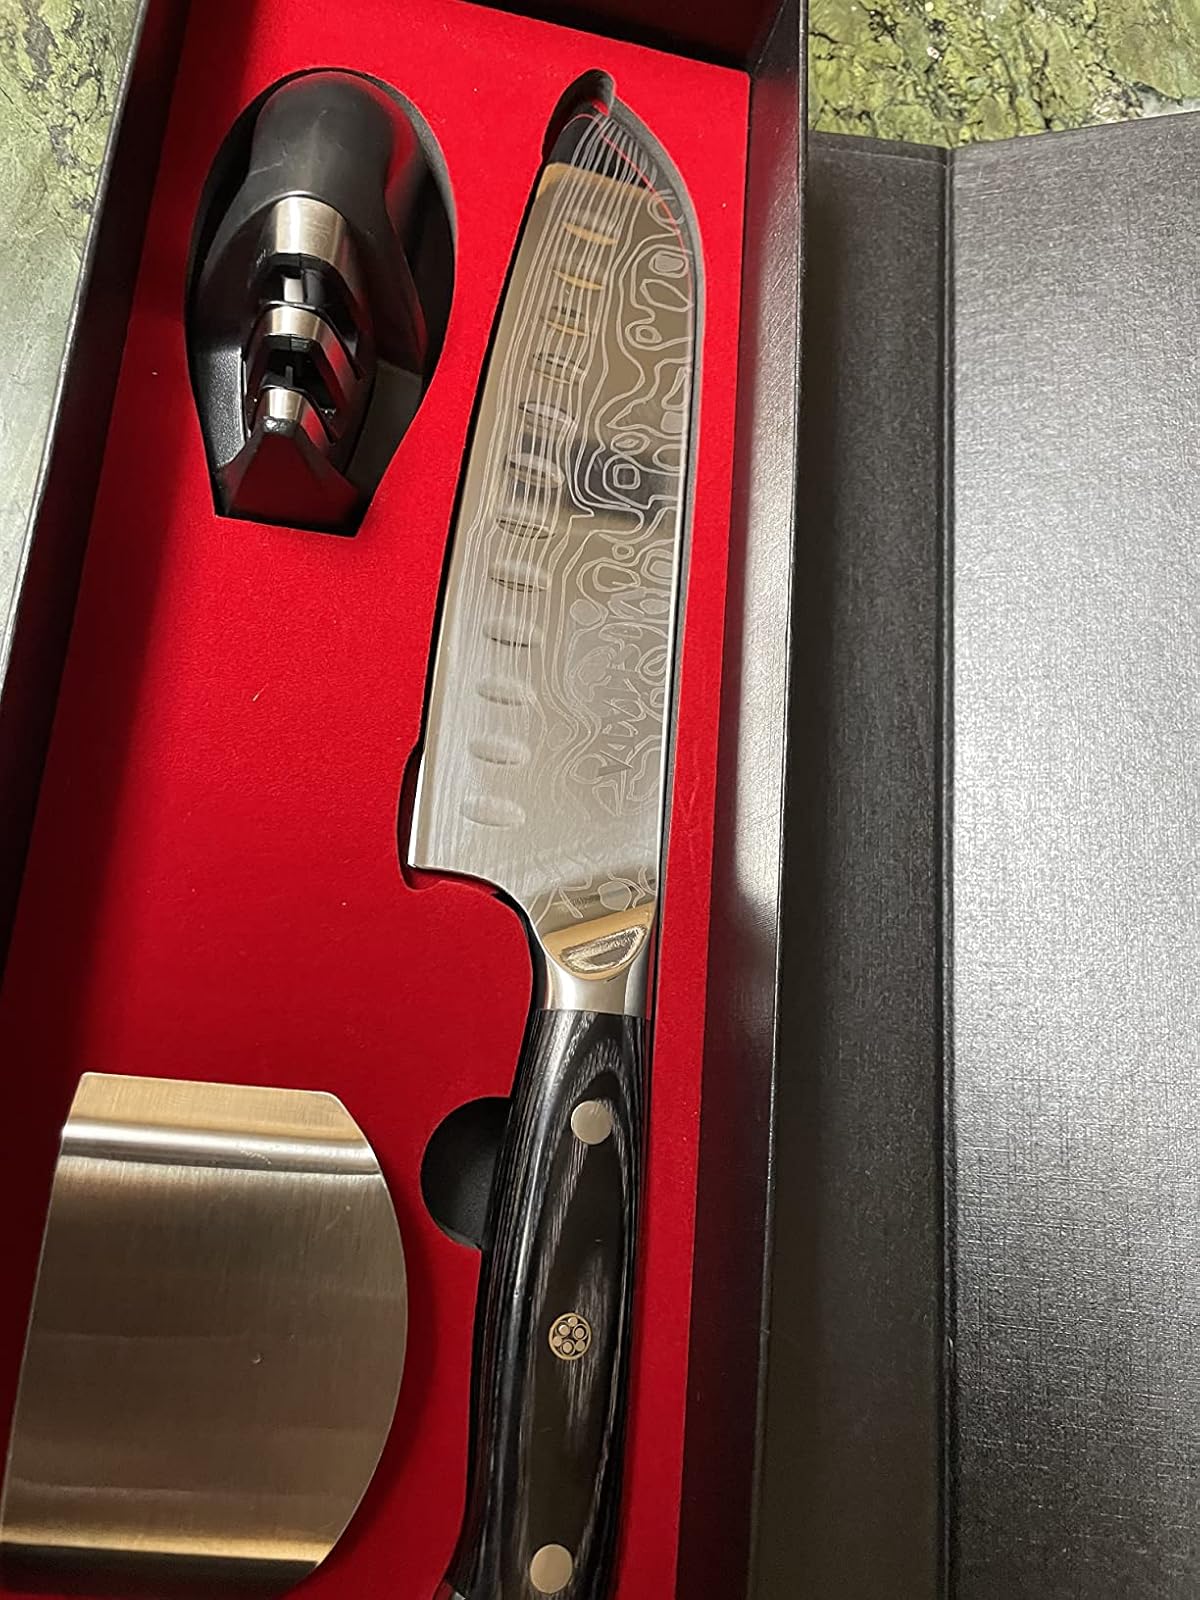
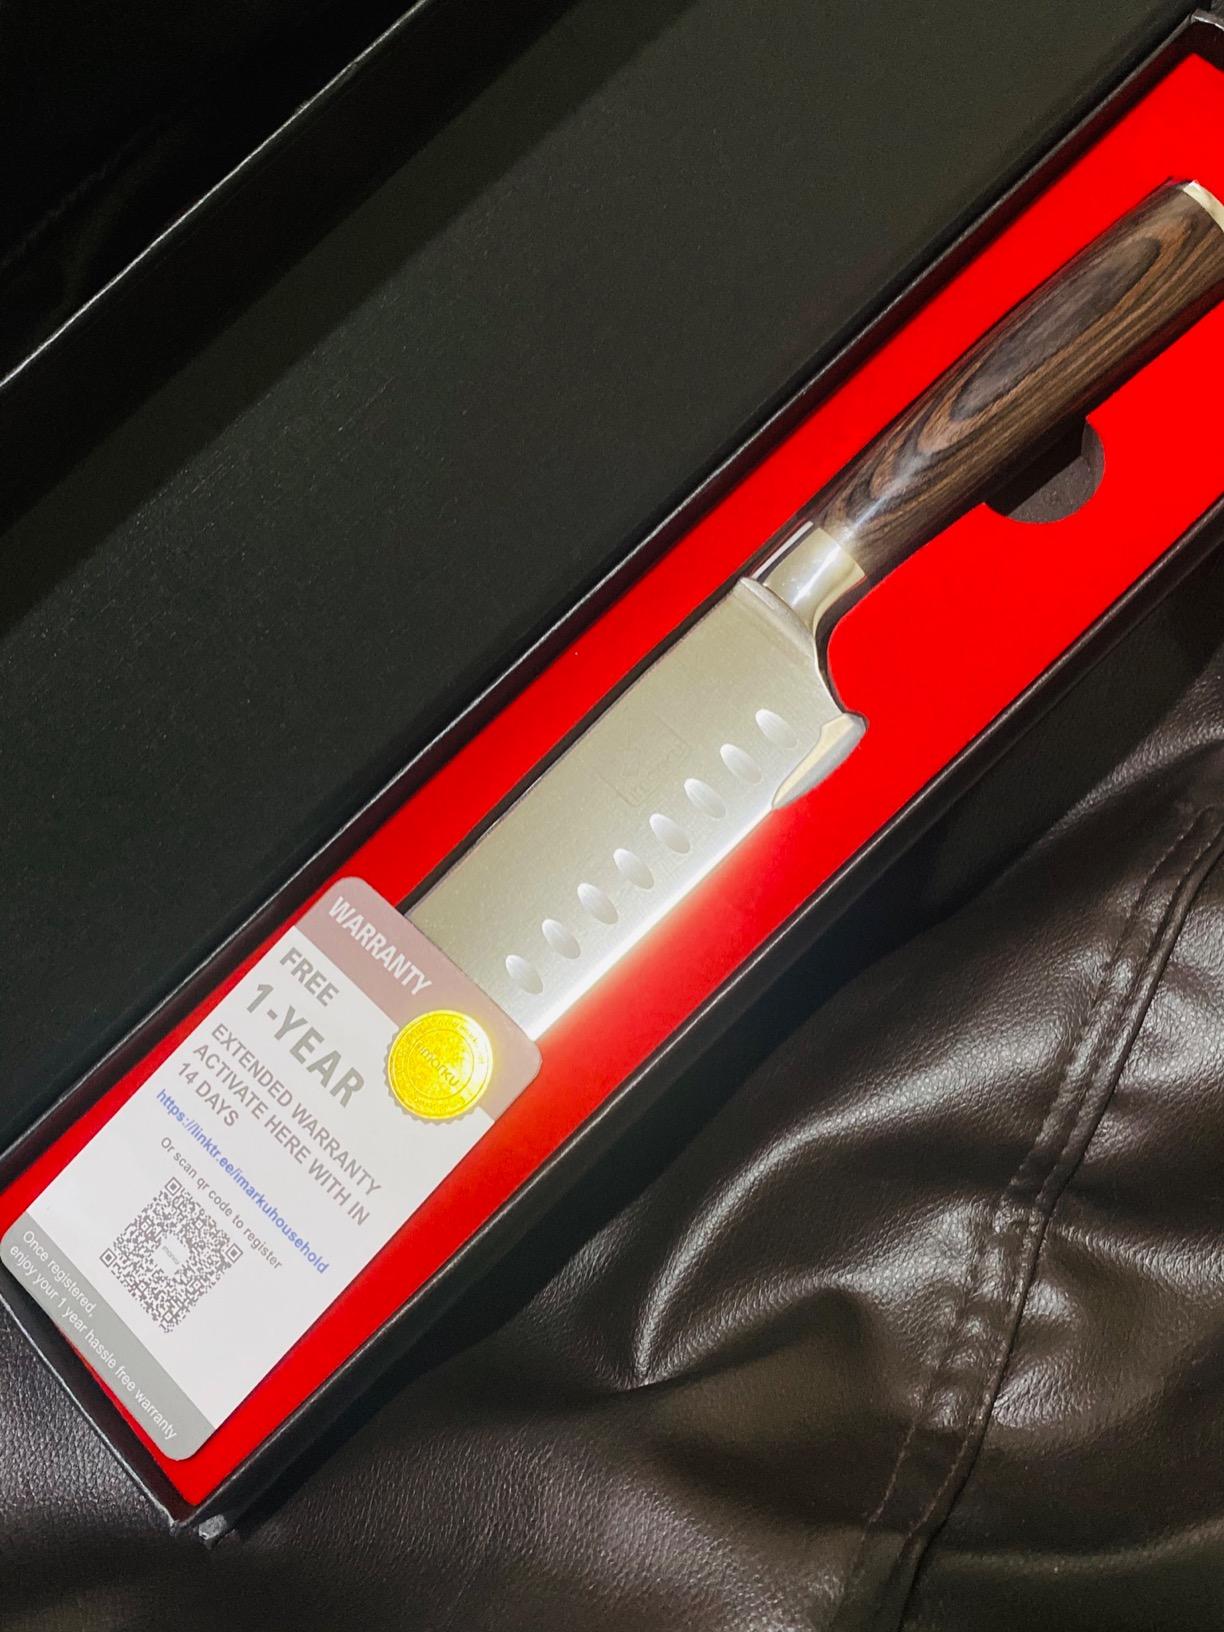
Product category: items_knife
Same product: no